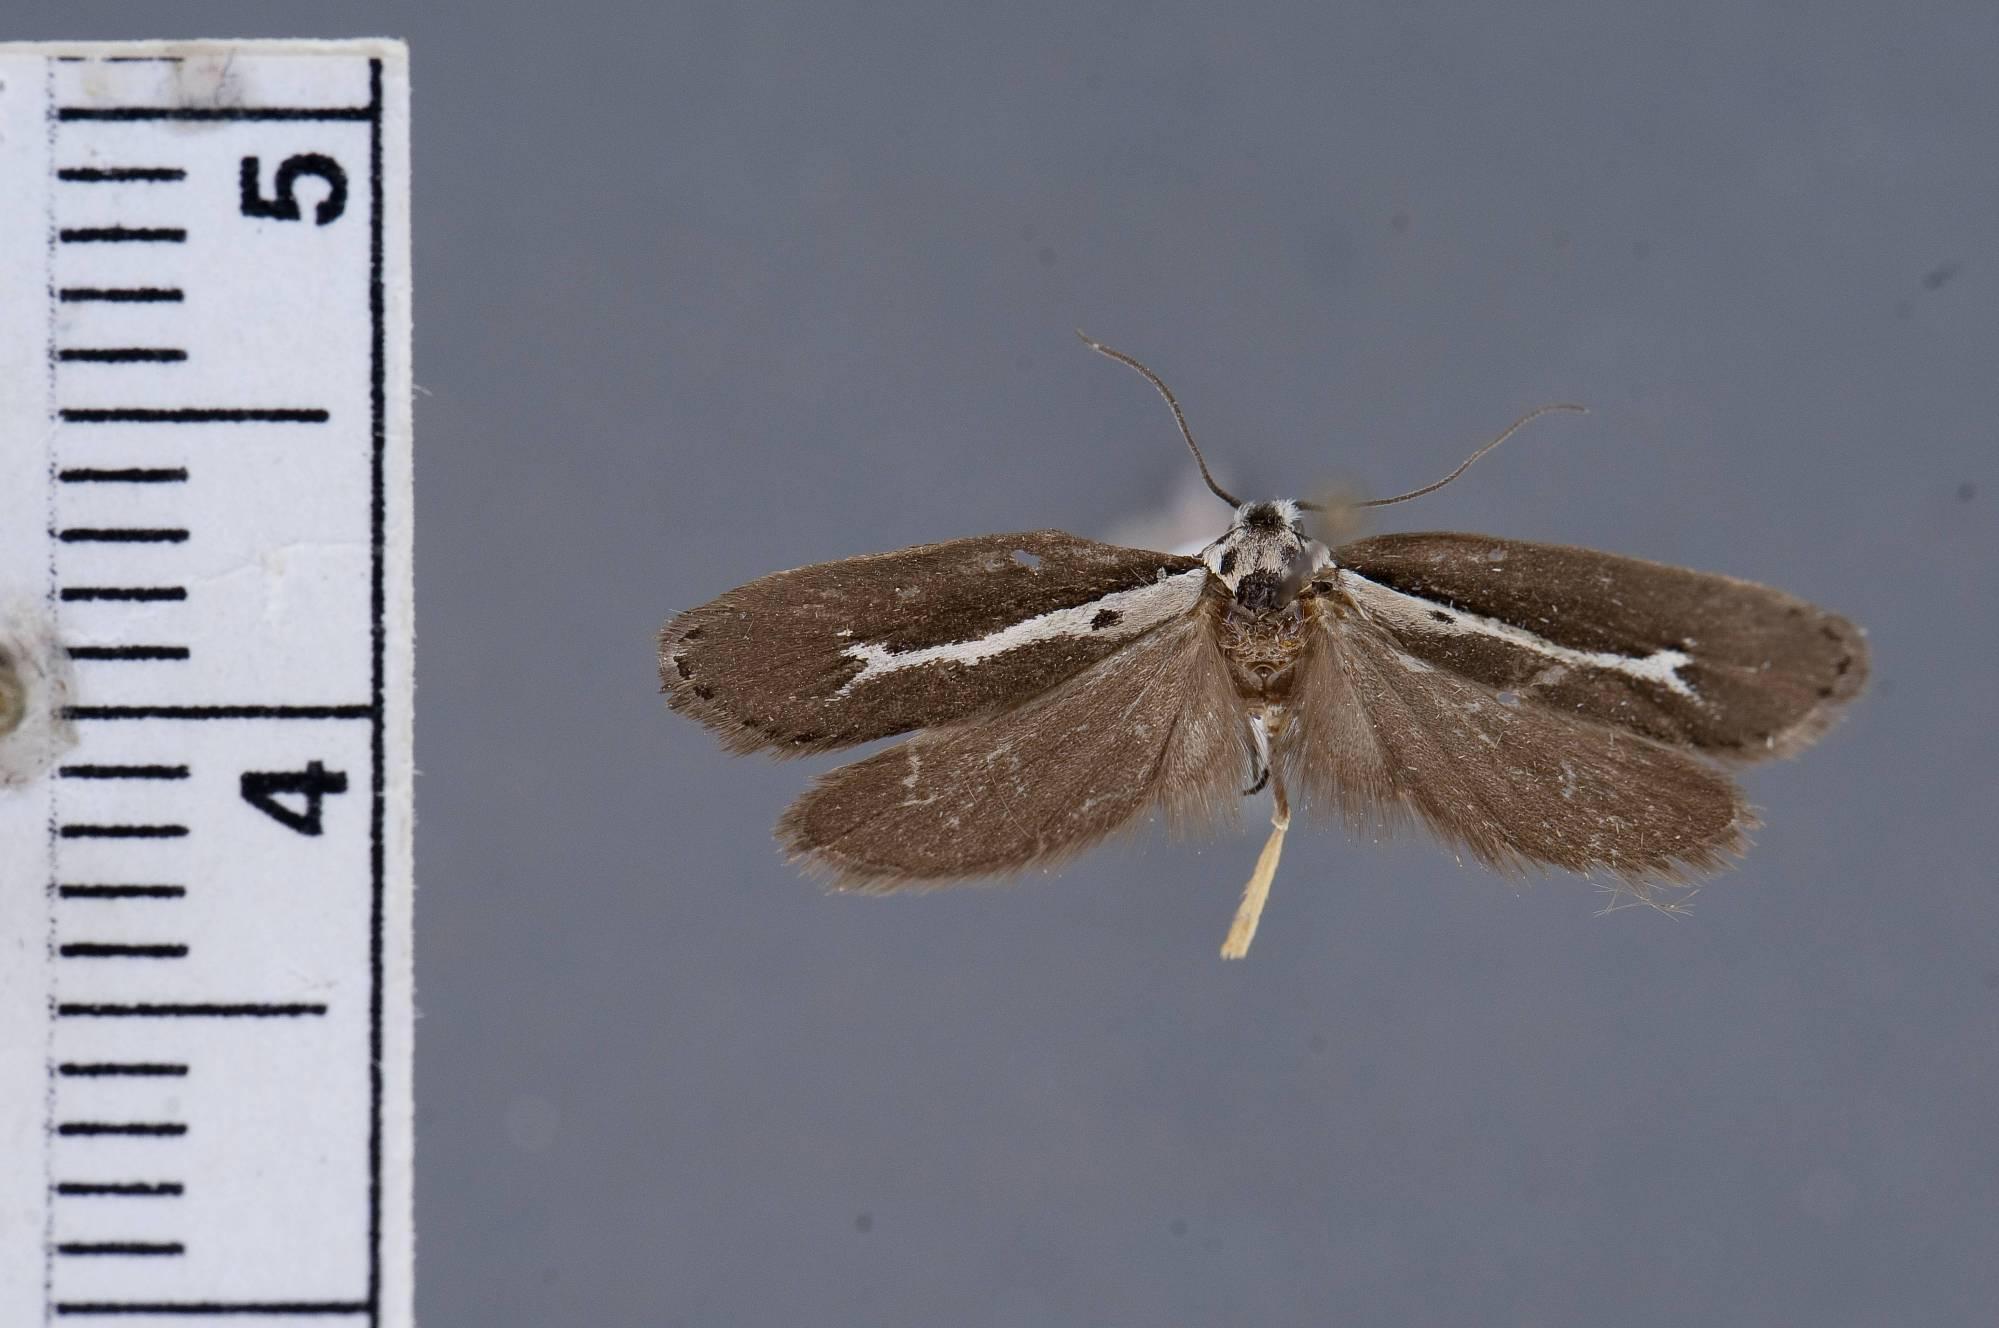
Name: Ethmia nadia
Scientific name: Ethmia nadia Clarke, 1950
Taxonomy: Animalia, Arthropoda, Insecta, Lepidoptera, Glossata, Depressariidae, Ethmiinae
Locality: McCloud, Siskiyou, California, United States
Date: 5 Jun 1935